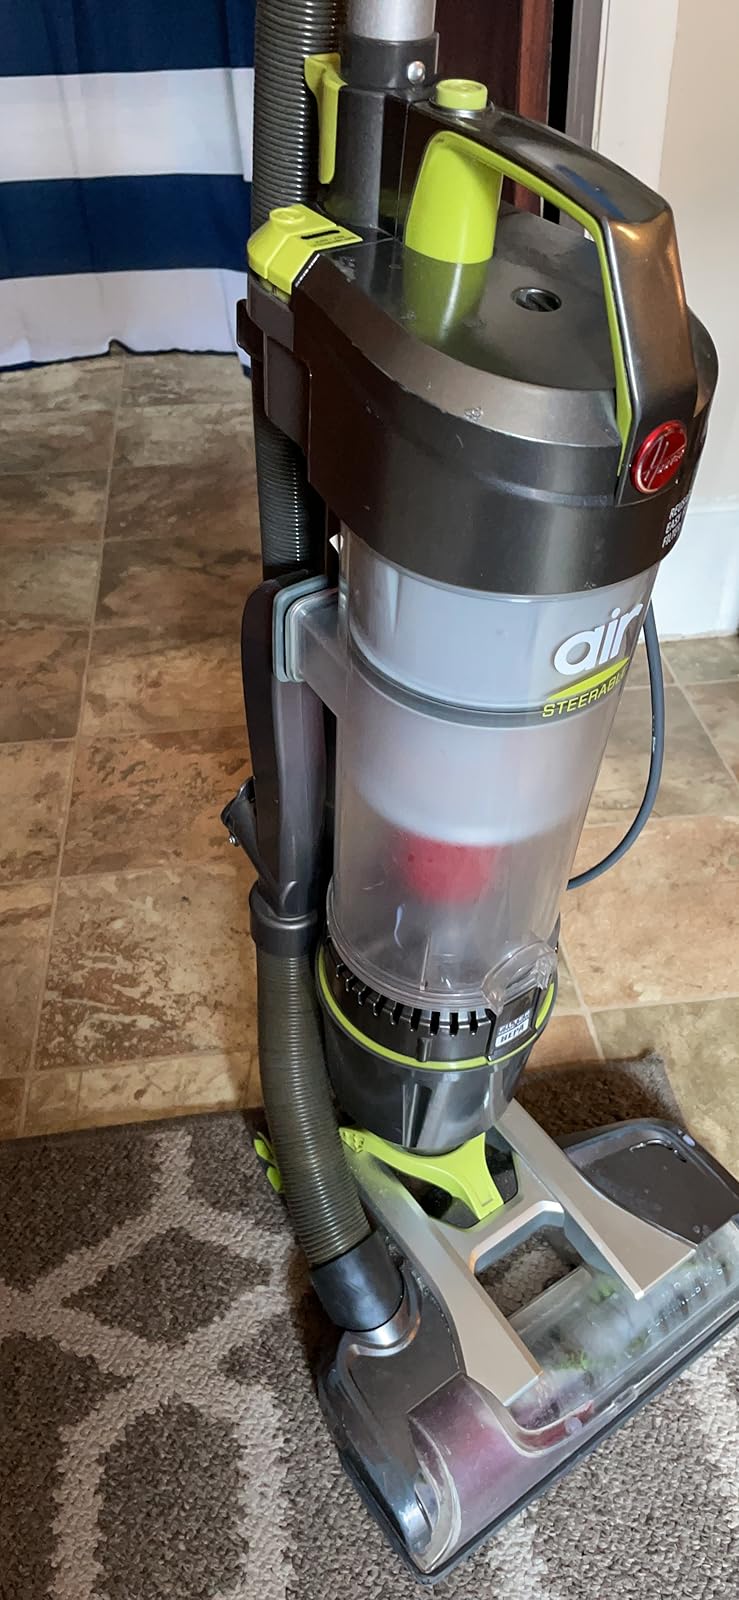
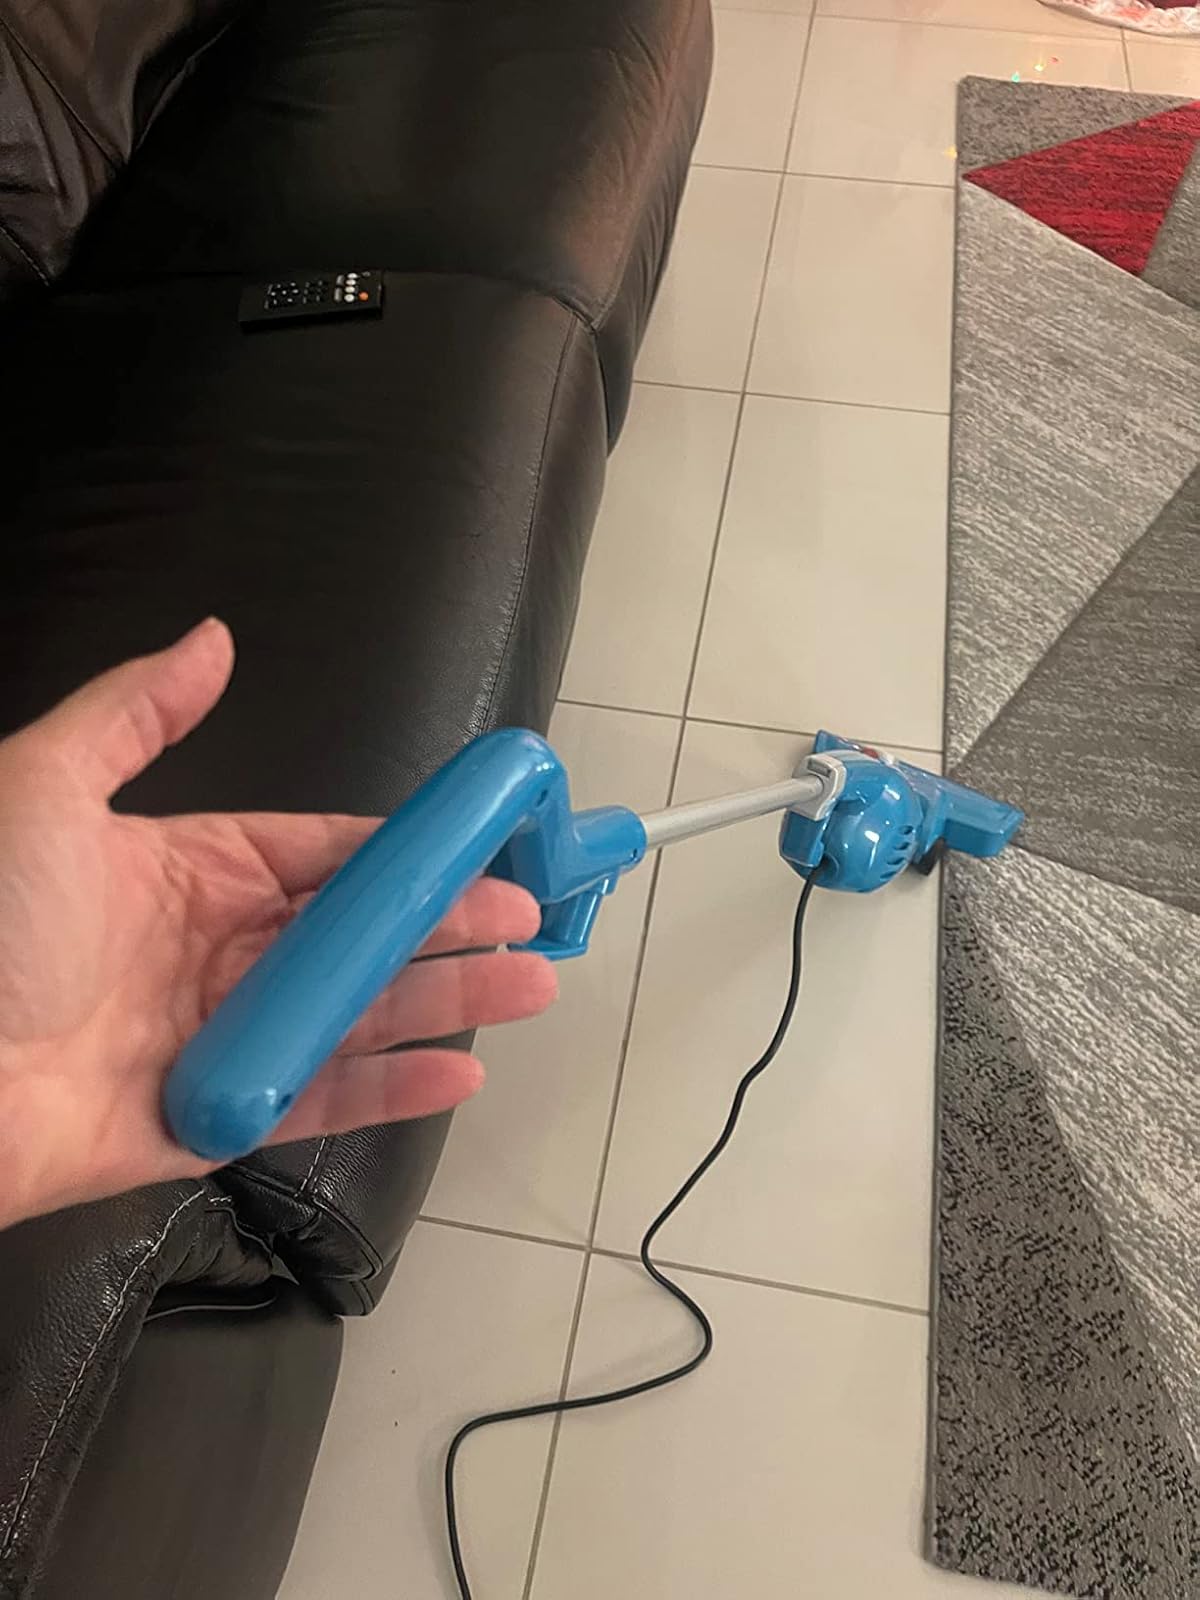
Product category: items_vacuum
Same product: no